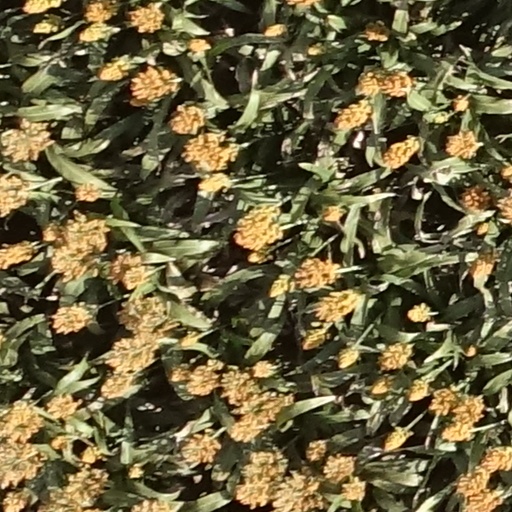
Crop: sorghum